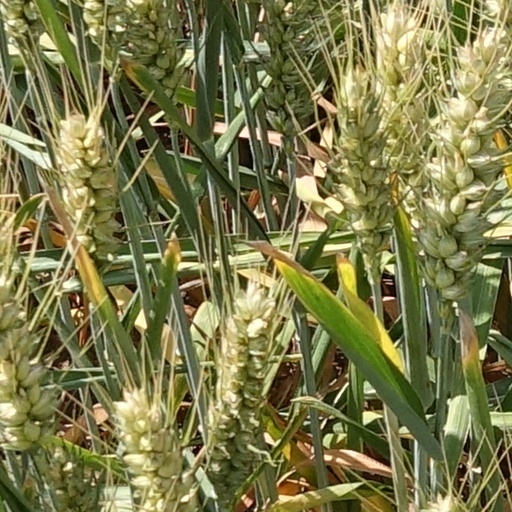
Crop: wheat